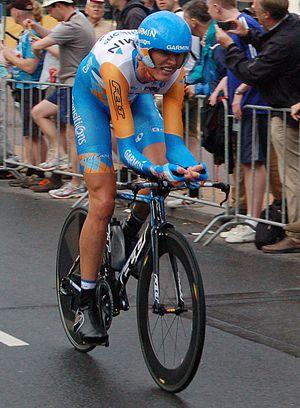
Johan Vansummeren lors du prologue du Tour de France 2010, à Rotterdam
Johan Vansummeren est un coureur cycliste belge né le 4 février 1981 à Lommel. Professionnel entre 2004 et juin 2016, il a notamment remporté Paris-Roubaix en 2011 devant Fabian Cancellara. Il mesure 1,97 m et est l'un des coureurs les plus grands du peloton cycliste.